Viktor Madarász

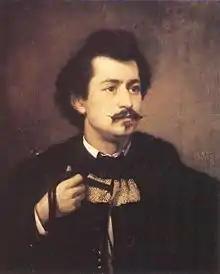
Self-portrait (1863)

Viktor Madarász (14 December 1830 – 10 January 1917) was a Hungarian painter in the Romantic style. He is best known for his historical scenes and portraits.